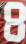
Number: 8